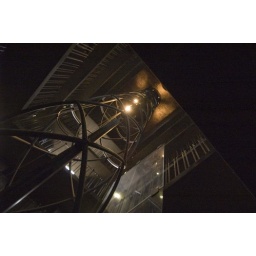
the elevator in the center of the clock tower that takes tourists to the top